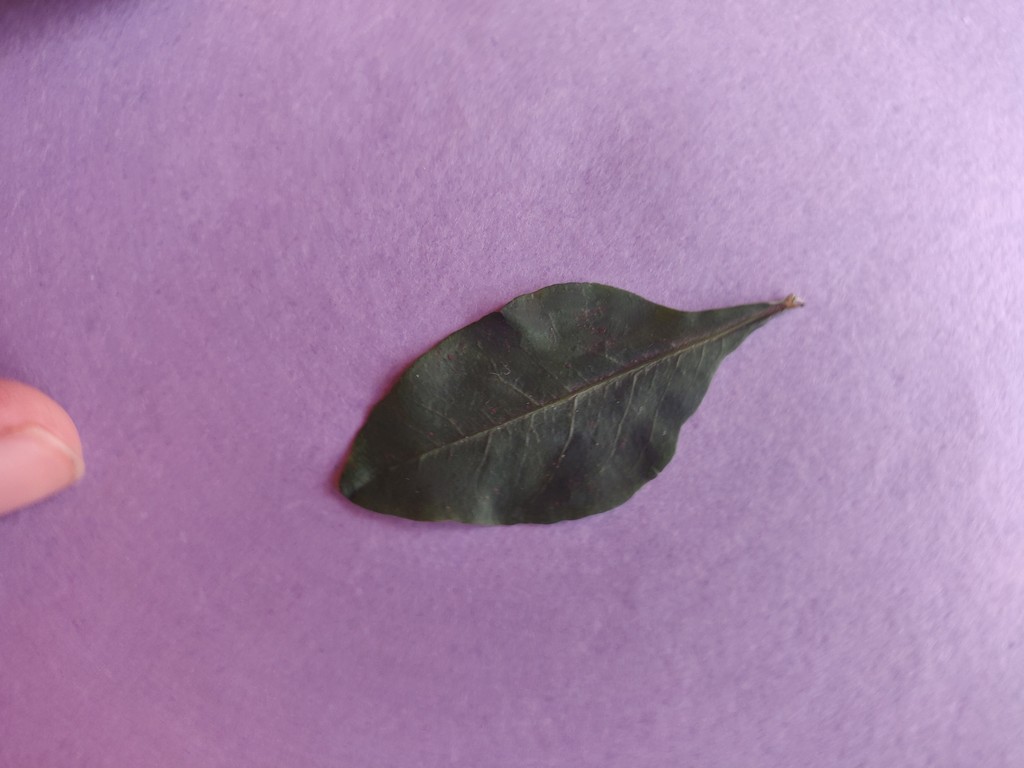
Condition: Healthy
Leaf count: single
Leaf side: front